Jan Schelhaas

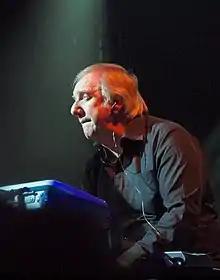
Schelhaas in 2012

Jan Russell Schelhaas (born 11 March 1948) is an English musician, mostly known as the keyboard player from the bands Caravan and Camel.